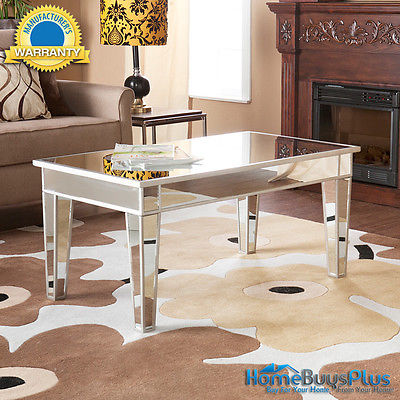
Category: table